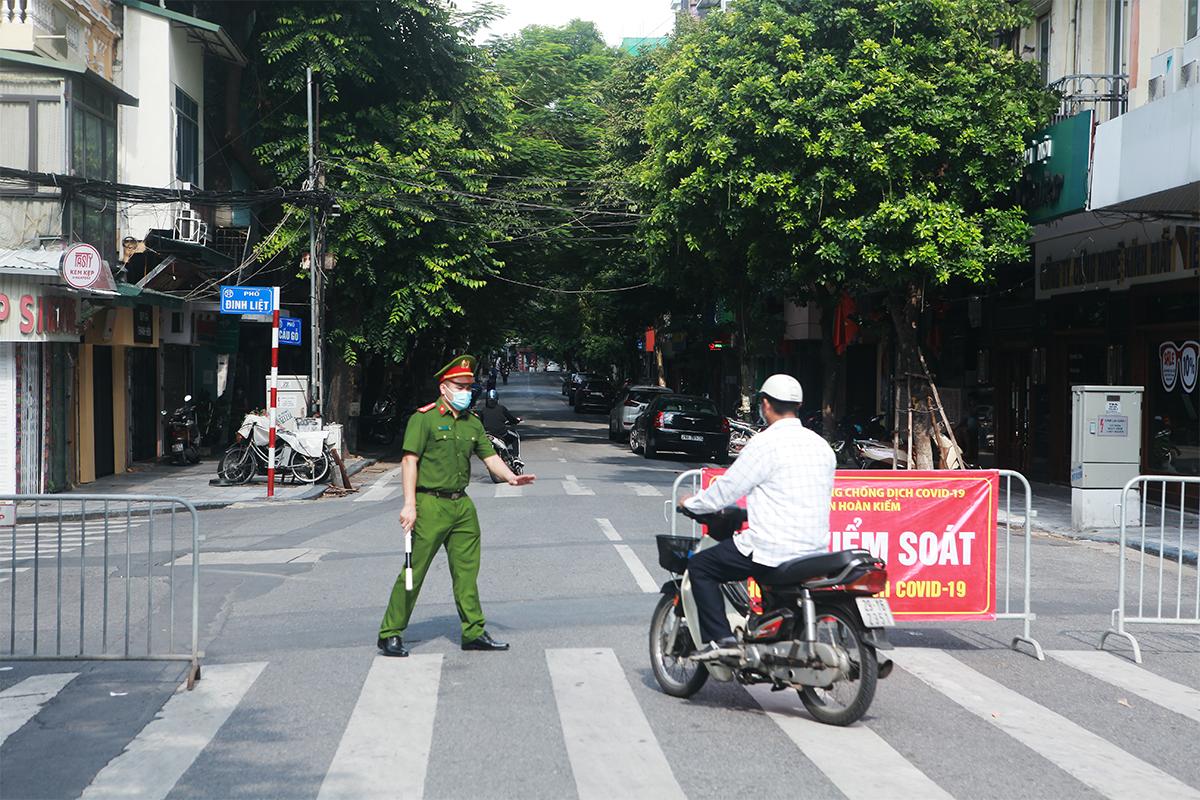
có một chiếc xe máy đang di chuyển lại phía chiến sĩ công an